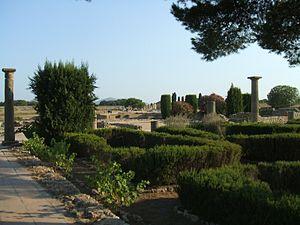
Site archéologique d'Empuries (Catalogne, Espagne)